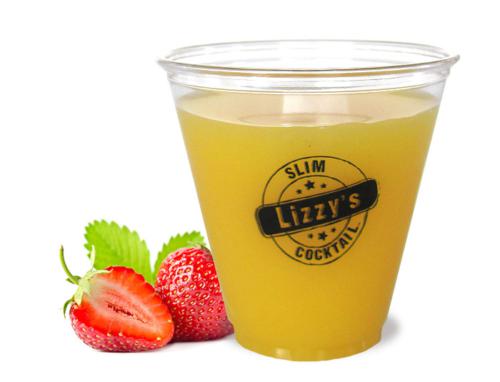
Label: plastic